No. 13 Squadron RAAF

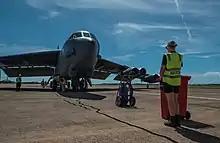
A member of No. 13 Squadron standing by a USAF Boeing B-52 Stratofortress with a bioenvironmental security kit in 2018

No. 13 Squadron was re-formed as a non-flying Active Reserve squadron located at RAAF Base Darwin on 1 July 1989; later that month it was conferred with the title "No. 13 (City of Darwin) Squadron". On 31 May 1990, the squadron was officially presented the Presidential Unit Citation it had been awarded in 1942. On 1 July 2010, changes to the structure of the Combat Support Group resulted in the combat support and fixed-base services functions of No. 321 Expeditionary Combat Support Squadron (321 ECSS) being integrated with No. 13 Squadron at Darwin and 321 ECSS being disbanded.